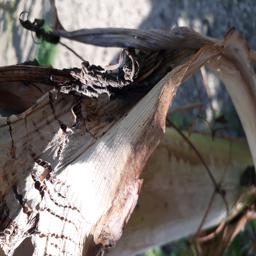
Label: BACTERIAL SOFT ROT